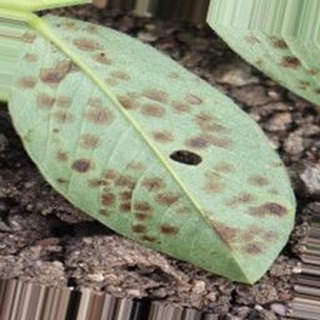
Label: groundnut_rust